Andriy Pyatov

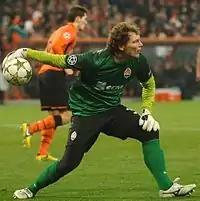
Pyatov with Shakhtar in 2012

He was bought by Shakhtar from Vorskla for approximately £880,000 on 13 December 2006. He spent the rest of the 2006–07 season on loan at Vorskla Poltava. In the 2007–08 season, Pyatov replaced Bohdan Shust as the main goalkeeper of Shakhtar Donetsk, playing in league, cup, and UEFA Champions League matches, keeping two clean sheets. For the 2008–2009 season Pyatov had some serious competition for his No.1 spot as Shakhtar loaned out Bohdan Shust, and signed FC Kharkiv 'keeper Rustam Khudzhamov who was reaching his prime and saved FC Kharkiv from relegation. But after Shakhtars' 2–0 loss to FC Lviv, Pyatov regained his place as the clubs' No.1. In a home Champions League fixture against Barcelona Pyatov made seven crucial saves as Shakhtar were leading 1–0, until Bojan Krkić sent in a cross which was spilled by Pyatov for Lionel Messi to easily tap in to make it 1–1 in the 85th minute. But things went from bad to worse as another cross was sent in, Messi rose and headed home giving Barcelona the win, and ruining Pyatov's perfect game. Pyatov cemented his spot as Shakhtar's No.1 after great performances in the 2008–09 UEFA Cup which saw Shakhtar reach the final, beating fellow Ukrainian giants Dynamo Kyiv in the first ever all Ukrainian semi-final. His appearance in the final was marred as he spilled Naldo's freekick into the net to give Werder Bremen an equaliser but Shakhtar won 2–1 in extra time. On 1 November 2009, against Chornomorets Odesa Pyatov played his 100th game for Shakhtar (conceded 72 goals over the course of these matches), and in this game he won the Man of the Match, and is also the 1st time coach (Mircea Lucescu) ever named a goalkeeper Man of the Match.